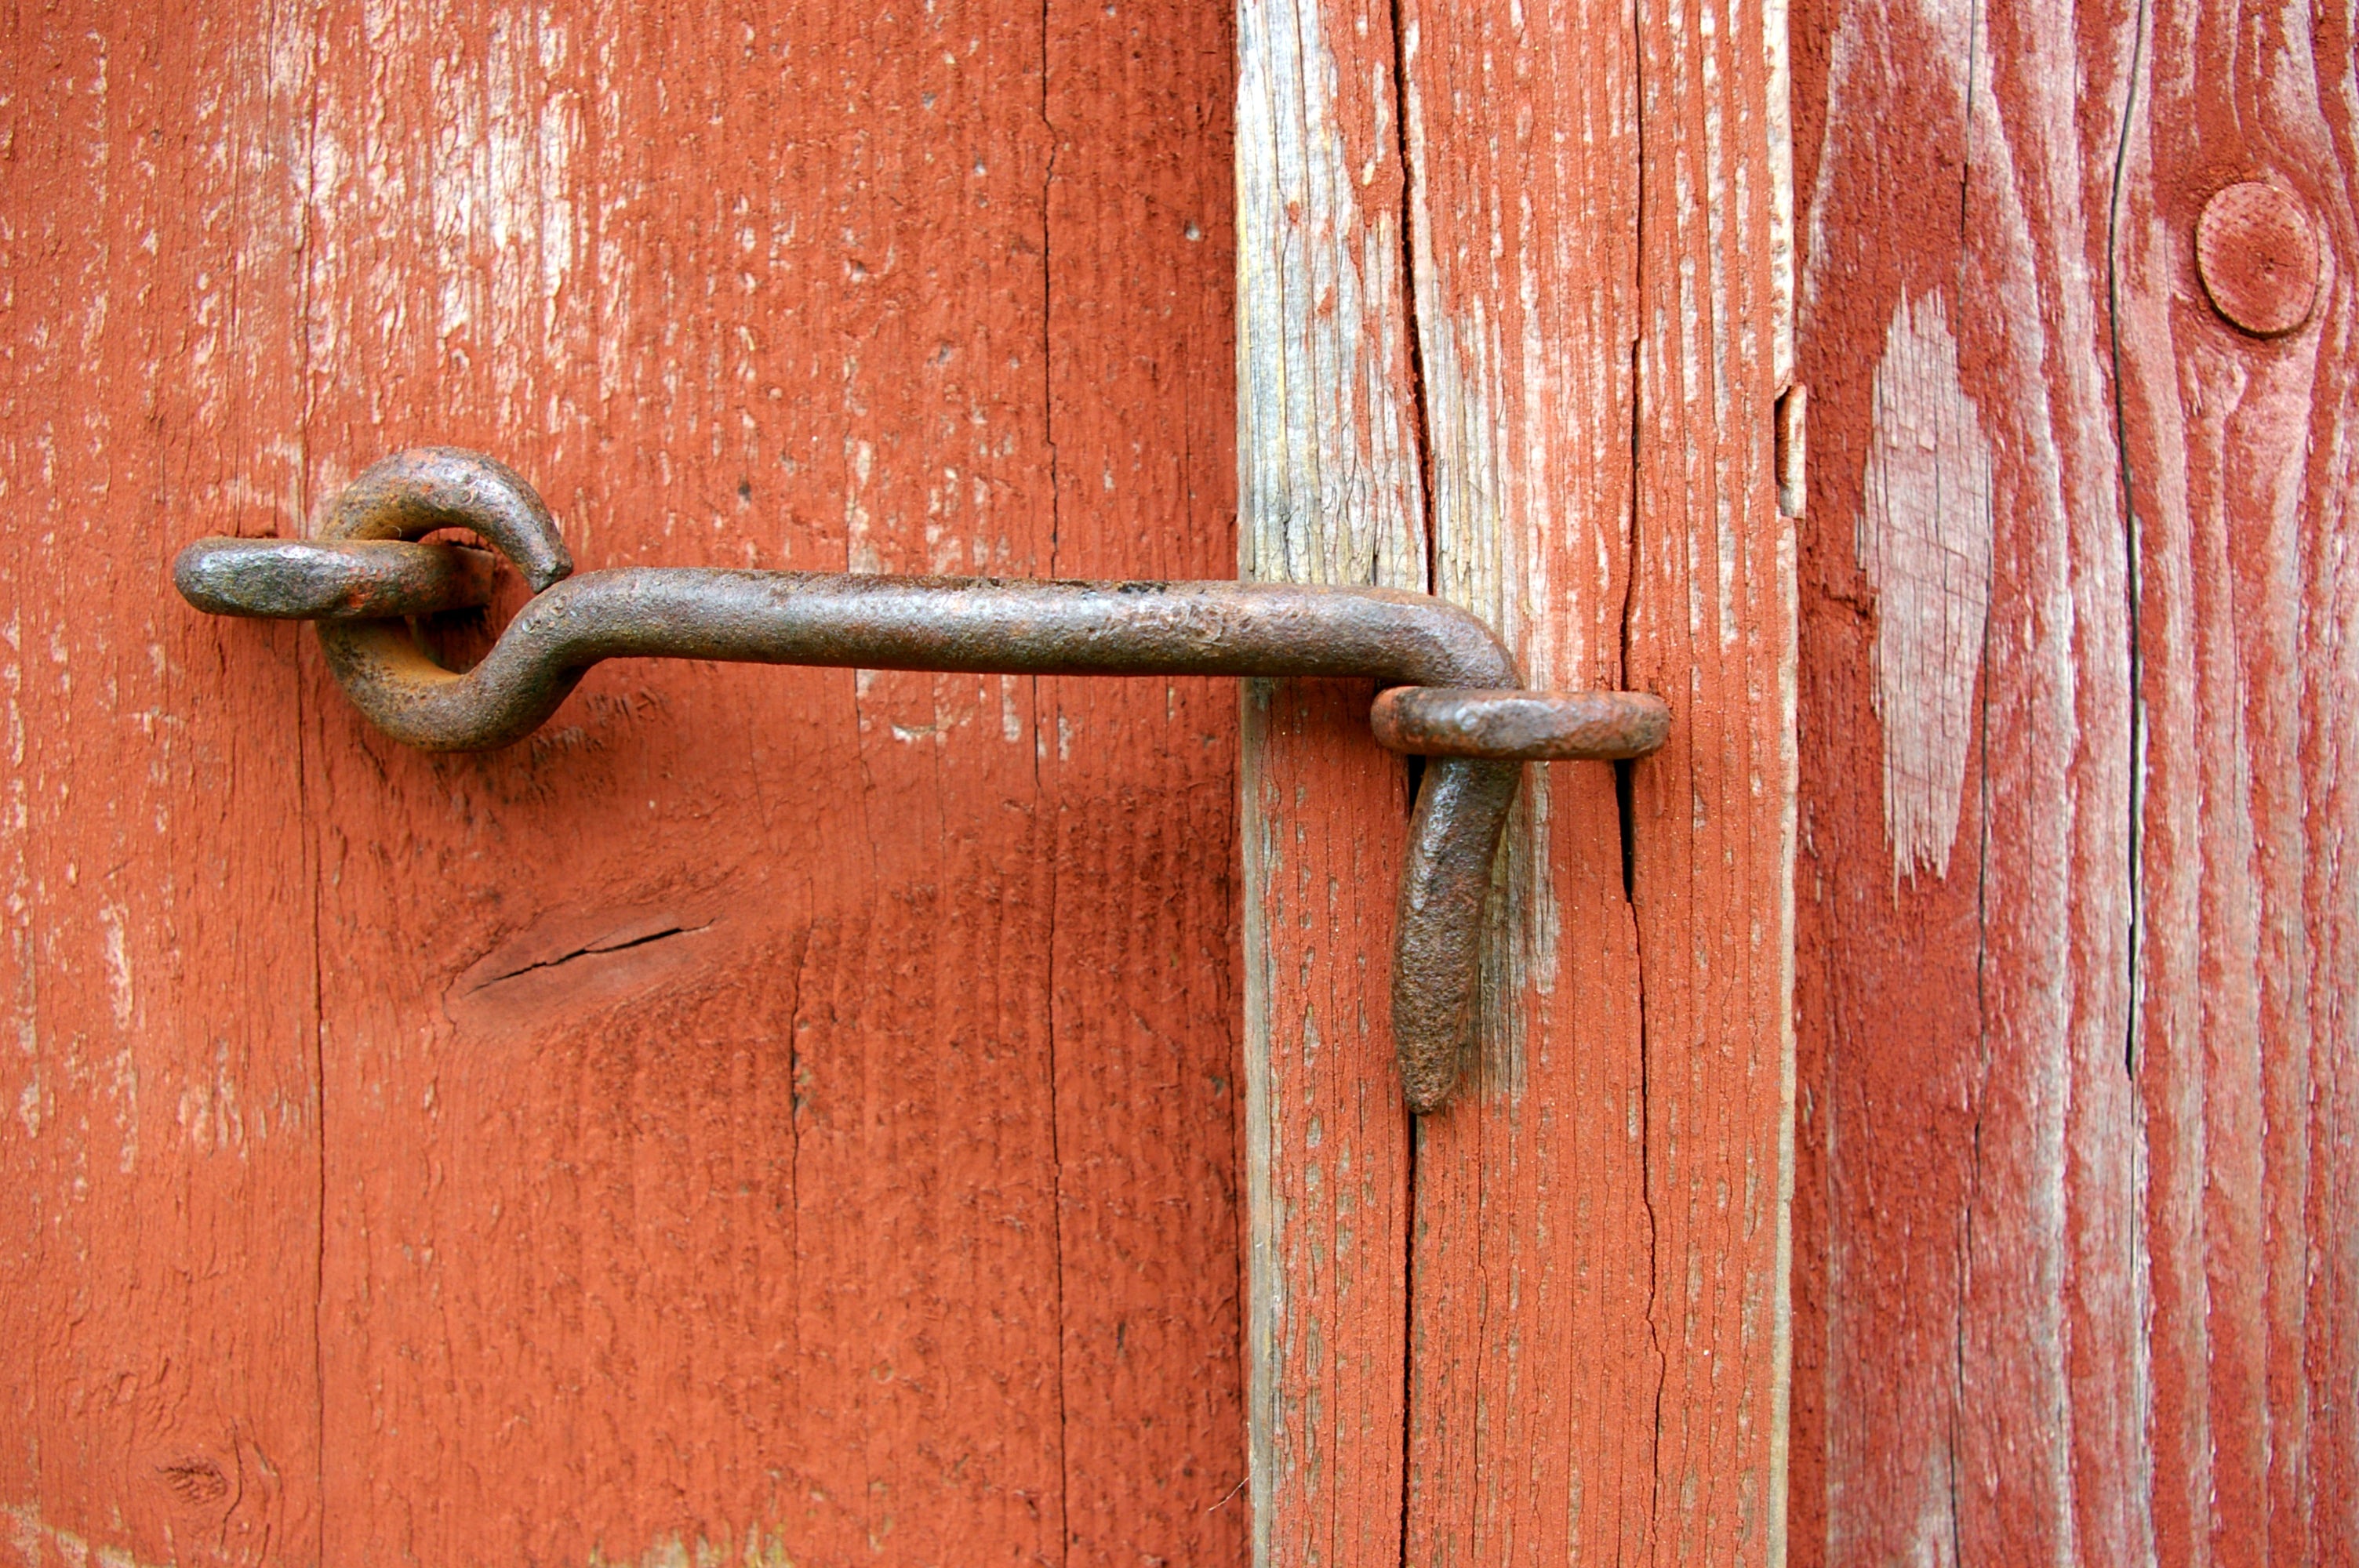
wood, wall, country, red, metal, brick, door, material, handle, lock, opening, d rrhake